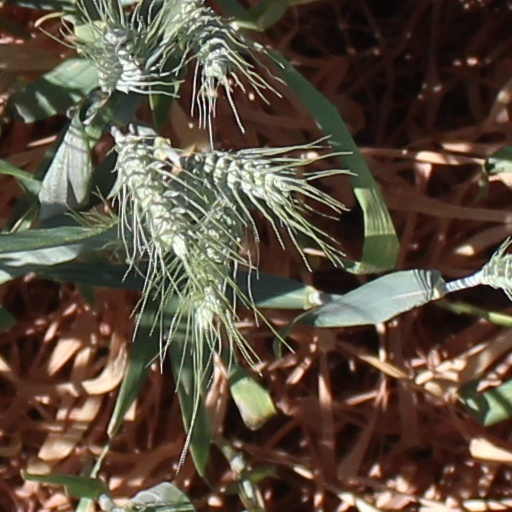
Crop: wheat